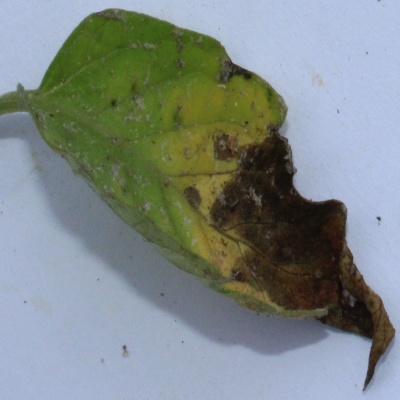
Crop: Tomato
Condition: verticulium wilt